Fiona Fiedler

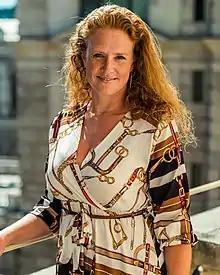
Fiona Fiedler in 2019

Fiona Fiedler (born 27 January 1976) is an Austrian politician of NEOS – The New Austria and Liberal Forum. She has been a member of the National Council since October 23, 2019.